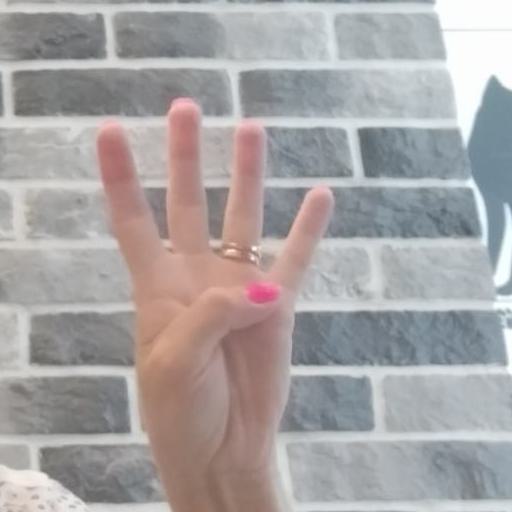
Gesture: four